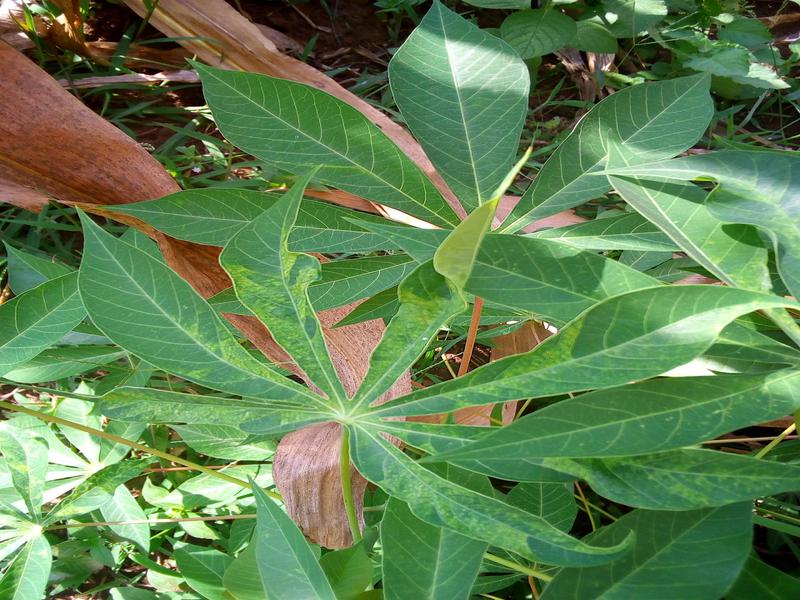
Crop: cassava
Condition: mosaic_disease